Sea urchin

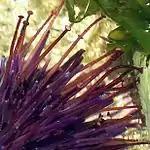
Tube feet of a purple sea urchin

The internal organs are enclosed in a hard shell or test composed of fused plates of calcium carbonate covered by a thin dermis and epidermis. The test is referred to as an endoskeleton rather than exoskeleton even though it encloses almost all of the urchin. This is because it is covered with a thin layer of muscle and skin; sea urchins also do not need to molt the way invertebrates with true exoskeletons do, instead the plates forming the test grow as the animal does.